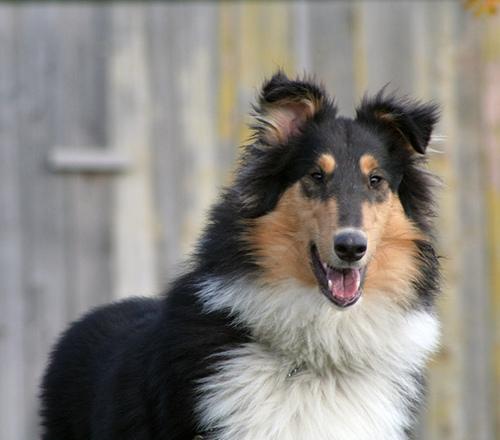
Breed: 227-n000094-collie